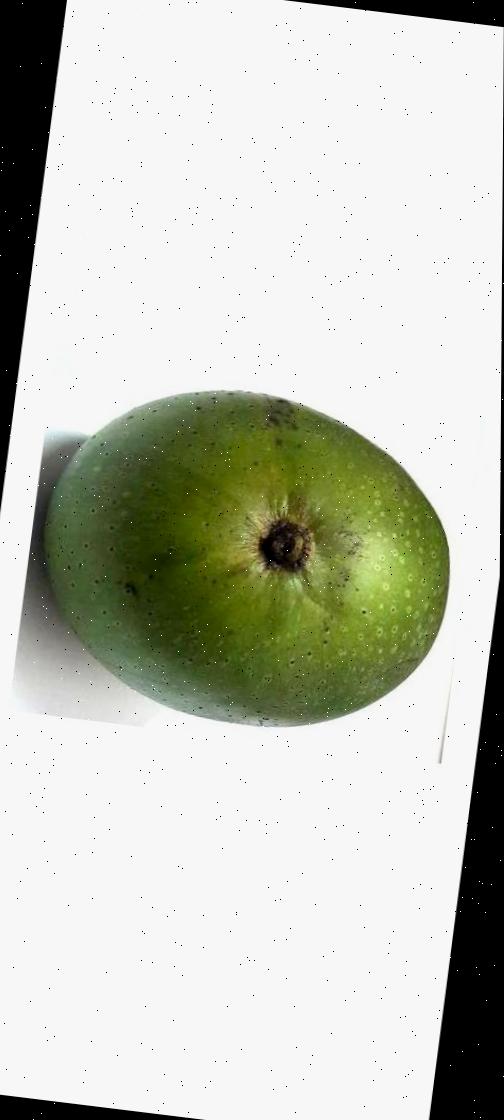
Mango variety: Ashshina Zhinuk